Uranium mining in the Elliot Lake area

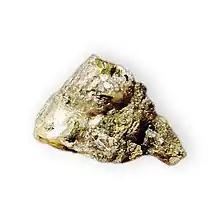
Thucholite in Calcite Hydrocarbon from Nordic Mine

Nordic Mine is located 3 miles east of Elliot Lake, it is bounded by the Quirke Mine to the north. It was first staked in 1953 by prospectors working for two companies: Technical Mine Consultants and Preston East Dome. Once uranium was discovered, the Algom Uranium Mines Company was formed, which had control over Nordic Mine and the Quirke Mine property.